French Battalion

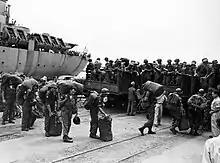
French Battalion disembarks from the in Saigon, 1 November 1953

On October 22, 1953, the French battalion embarked on the and headed for Indochina, where it was expanded into a two battalion regiment and formed the nucleus of the French "Groupement mobile 100." During their service in Indochina, the unit (under its new title of "Le Regiment de Corée") participated in the brutal battles Mang Yang Pass along "Route coloniale 19" in June 1954, and Chu Dreh Pass along "Route Coloniale 14" a month later, where it suffered heavy casualties. Between its arrival in Indochina and the cease-fire on July 20, 1954, the 1st Battalion suffered 238 killed or wounded, and the 2nd Battalion 202 killed or wounded. In addition, 34 Indochinese assigned to the battalion were killed in action. On September 1, 1954, the "Regiment de Corée" was disbanded and reduced to battalion size. The battalion remained in Indochina until July 17, 1955, when it embarked from Saigon to Algeria to participate in the suppression of the ongoing insurrection.